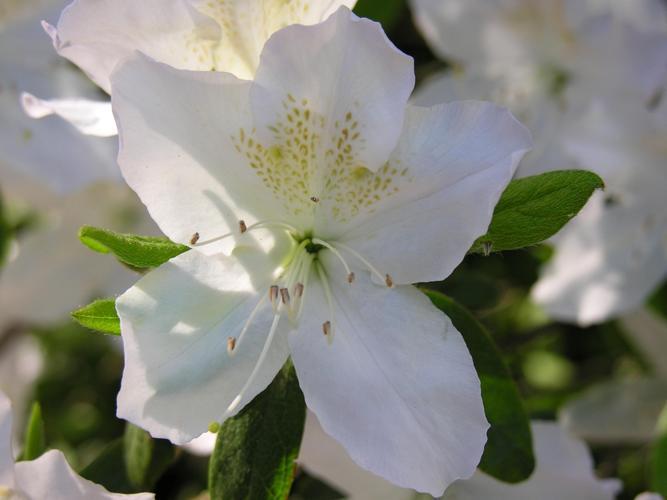
Label: azalea